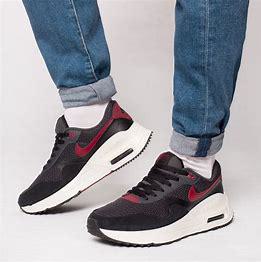
Brand: Nike
Model: Air Max Systm